Mike Pence

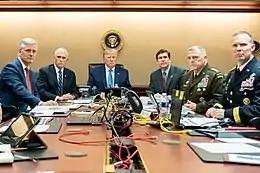
Pence (second from left) during the U.S. military raid on ISIL leader Abu Bakr al-Baghdadi on October 26, 2019

Soon after the election, he was appointed chairman of President-elect Trump's transition team. During the transition phase of the Trump administration, Pence was reported as holding a large degree of influence in the administration due to his roles as a mediator between Trump and congressional Republicans, for reassuring conservatives about Trump's conservative credentials, and his influence in determining Donald Trump's cabinet.